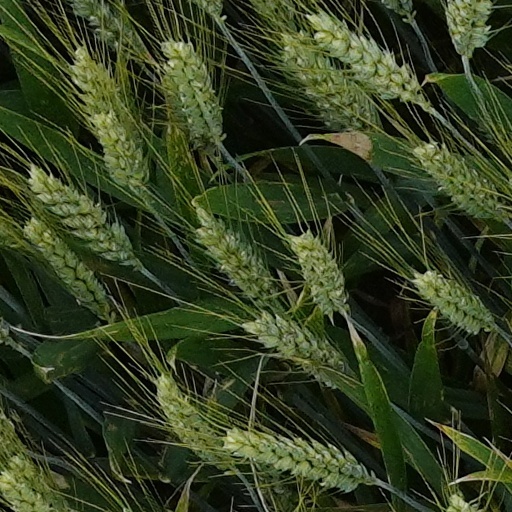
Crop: wheat